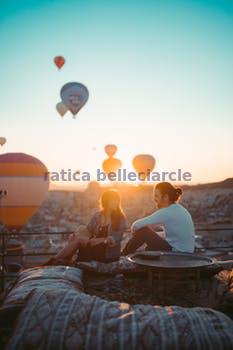
Label: Watermark